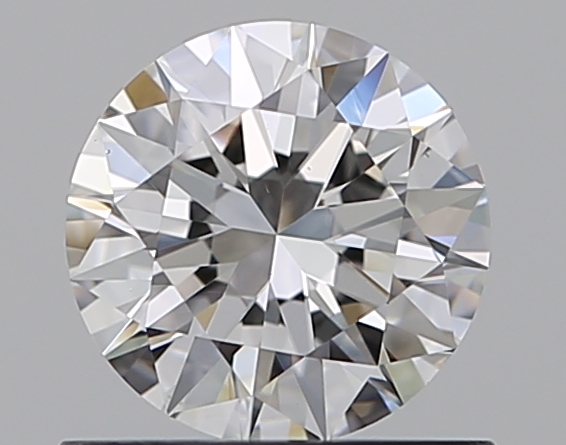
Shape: round
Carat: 0.7
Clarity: VS1
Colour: F
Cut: EX
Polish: EX
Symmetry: EX
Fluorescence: N
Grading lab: GIA
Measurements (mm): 5.73 x 5.76 x 3.49